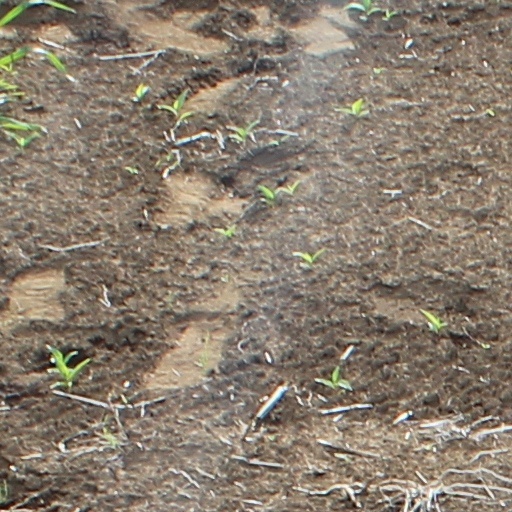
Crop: wheat